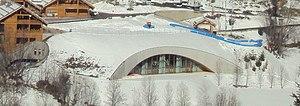
Le village de Vaujany vu depuis le versant opposé.